What Makes You Beautiful

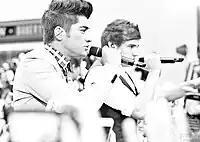
Malik and Payne performing "What Makes You Beautiful" at Rockefeller Center on 12 March 2012

One Direction performed "What Makes You Beautiful" for the first time on "Red or Black?" on 10 September 2011. The performance started with hosts Ant & Dec announcing that the band was supposedly running late for their appearance, and cut to a video of One Direction boarding a London Tube carriage full of fans, as the studio version of the song began playing. Each fan on the tube was given a numbered ticket. The band and fans disembarked the tube and made their way to the television studio, where the remainder of the song was sung live. After the song, Styles caught a numbered ticket raining onstage. The number corresponded to a ticket held by a fan from the tube; the colour of the fan's shirt was the correct answer for the "Red or Black?" challenge. The band performed "What Makes You Beautiful" after its B-side, "Na Na Na", at the BBC Radio 1 Teen Awards on 9 October 2011. The band also performed the song to open telethon "Children in Need 2011" on 19 November 2011. After "Gotta Be You" and "One Thing", One Direction performed "What Makes You Beautiful" at Capital FM's "Jingle Bell Ball" on 4 December 2011, at The O Arena. They performed a medley of "She Makes Me Wanna" and "What Makes You Beautiful" with JLS on "The X Factor" eighth series final on 10 December 2011. The group performed "One Thing" and "What Makes You Beautiful" on "Dancing on Ice" on 5 February 2012.